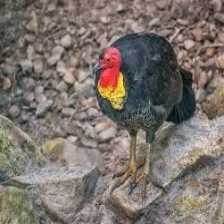
Species: BUSH TURKEY
Scientific name: ALECTURA LATHAMI